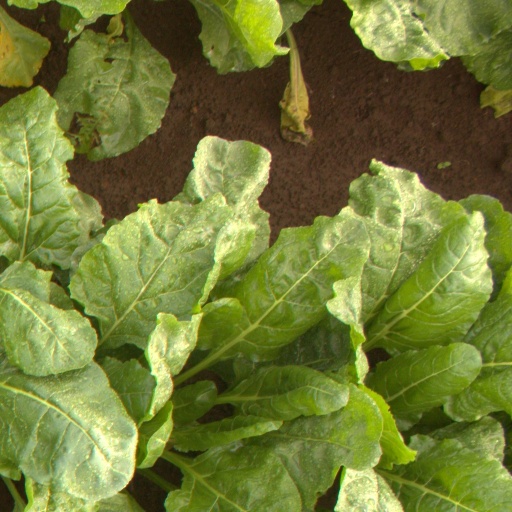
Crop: sugar beet